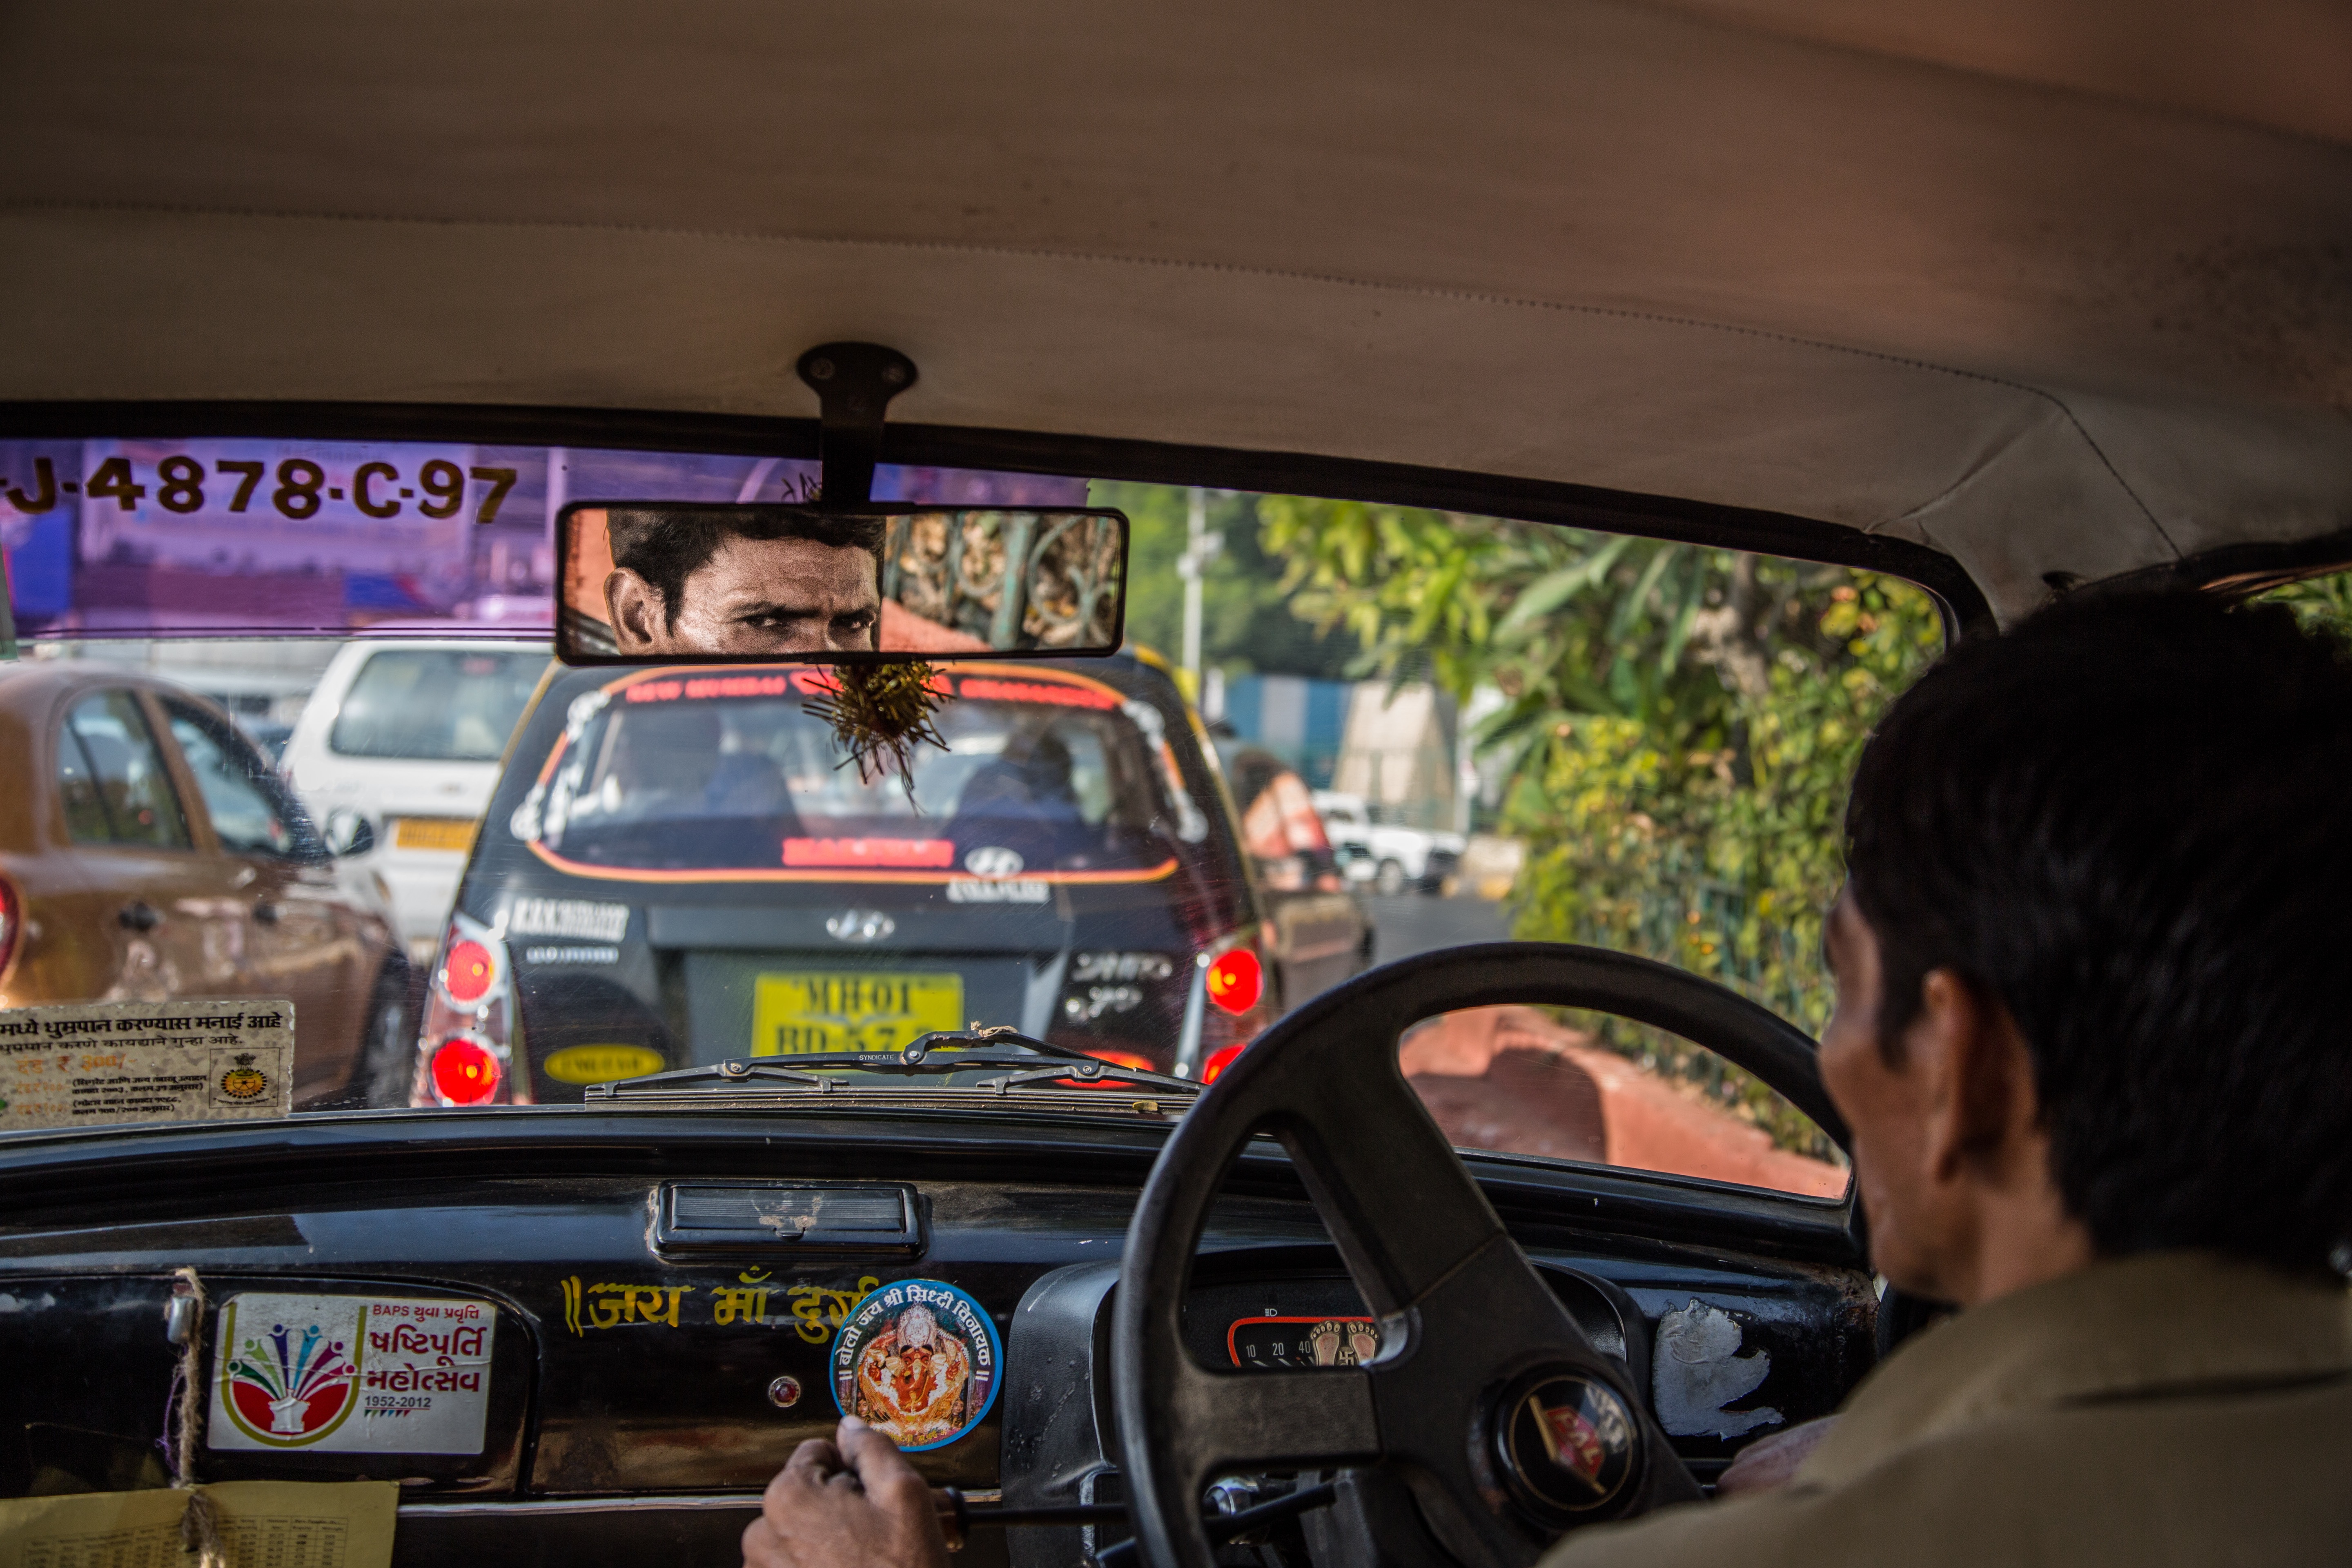
car, driving, vehicle, racing, automobile make, luxury vehicle